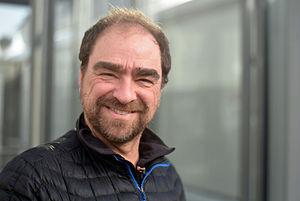
L'auteur québécois Michel Rabagliati au Festival International de la Bande Dessinée d'Angoulême 2016.
Michel Rabagliati est un auteur québécois de bande dessinée. Son personnage le plus connu est Paul.